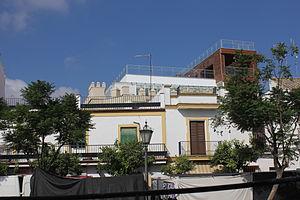
Le château de Trebujena est un château espagnol situé dans la ville de Trebujena, dans la communauté autonome d'Andalousie.